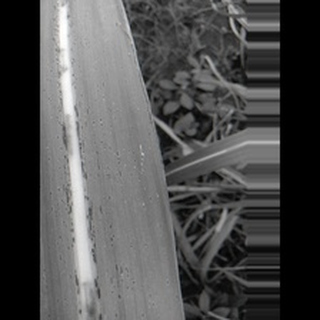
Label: sugarcane_rust